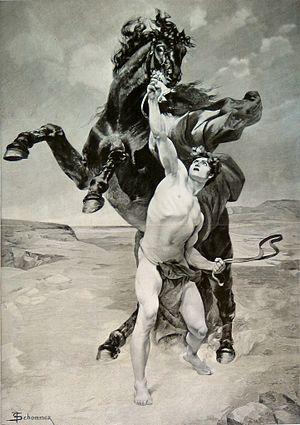
Un cheval tueur est un cheval connu pour avoir tué un être humain ou plusieurs. De telles mentions, bien que rares, sont constantes dans l'Histoire, et étendues à toutes les régions du monde dans lesquelles des chevaux sont présents, depuis l'Antiquité. Si l'un des chevaux tueurs les plus connus dans la culture occidentale est Bucéphale, monture d'Alexandre le Grand, des témoignages plus récents concernent des chevaux de sport et de loisir détenus par des particuliers. Ce fait tend à montrer que ces récits constituent davantage qu'un mythe ou une légende brodée autour du caractère combatif recherché chez un cheval de guerre.
François Schommer né à Paris le 20 novembre 1850 et mort à Neuilly-sur-Seine le 29 octobre 1935, est un peintre, aquafortiste et décorateur français.